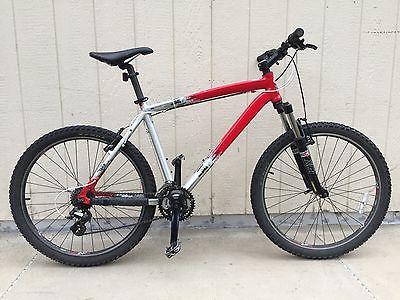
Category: bicycle